Dante Alighieri

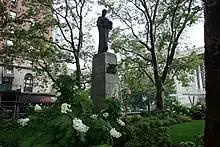
Statue of Dante at Dante Park in Manhattan, New York City

Florence eventually came to regret having exiled Dante. The city made repeated requests for the return of his remains. The custodians of the body in Ravenna refused, at one point going so far as to conceal the bones in a false wall of the monastery. Florence built a tomb for Dante in 1829, in the Basilica of Santa Croce. That tomb has been empty ever since, with Dante's body remaining in Ravenna. The front of his tomb in Florence reads —which roughly translates as "Honor the most exalted poet" and is a quote from the fourth canto of the "Inferno".